Fired Up!

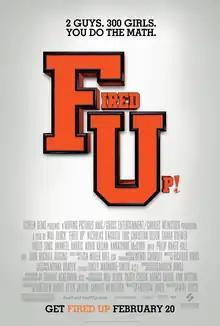
Theatrical release poster

Fired Up! is a 2009 American teen sex comedy film directed by Will Gluck (in his directorial debut) who is also credited with writing the film under the pseudonym Freedom Jones. The film's plot revolves around two popular high school football players who decide to attend a cheerleading camp for the summer to get close to its 300 female cheerleaders. The film was released on February 2, 2009, by Screen Gems. The film received negative reviews from critics and audiences and was a commercial flop, having grossed $18.5 million against a $20 million budget.